Mission Viejo High School

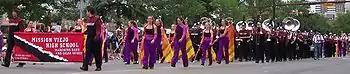
The Mission Viejo High School Marching Band and Color Guard at the 2008 Calgary Stampede Parade in Alberta, Canada

The school's marching band is part of the Western Band Association. They have competed in the 5A division every year until 2016, in which they began competing in 4A and won their division at the WBA Class Championships.